Albert J. Herberger

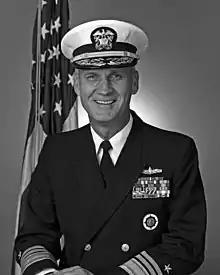

Albert Joseph Herberger (April 28, 1931 – August 26, 2022) was a Vice Admiral of the United States Navy, and the first United States Merchant Marine Academy graduate to attain the rank.